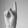
ASL letter: K